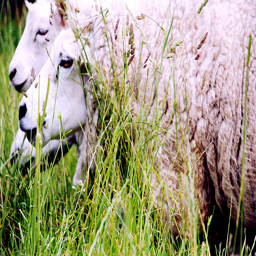
A close up shot of three sheep standing in some tall grass.
A group of sheep grazing together in a meadow.
A close of view of sheep sitting in tall grass.
wool sheep in a very long grass feeding
Three life size sheep hiding in the tall grass